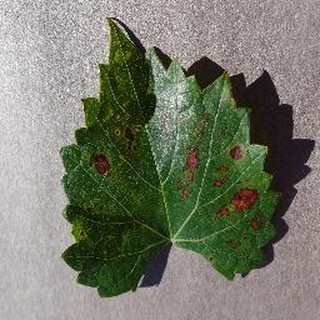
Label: grape_esca_black_measles